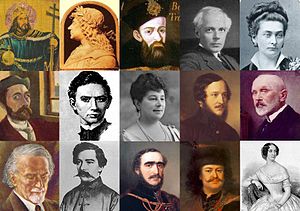
Ungarere
Berømte ungarere:  Stefan I • Matthias_Corvinus • G.Bethlen • B.Bartók • V.Hugonnai • T.Kosztka Csontváry • J.Bolyai • E.Orczy • L.Eötvös • J.Eötvös • Z.Kodály • J.Arany • I.Széchenyi • Frans " Rákóczy • R.Laborfalvi
Ungarere er en folkegruppe, som først og fremmest knyttes til Ungarn. Ordet ungarsk har en videre mening fordi det, særlig tidligere, henviste til alle indbyggere i det ungarske kongedømme uanset etnisk identitet. Det latinske udtryk natio hungarica henviste til adelen i kongedømmet Ungarn uden hensyn til etnisk tilhørighed.